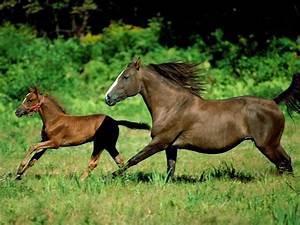
horse